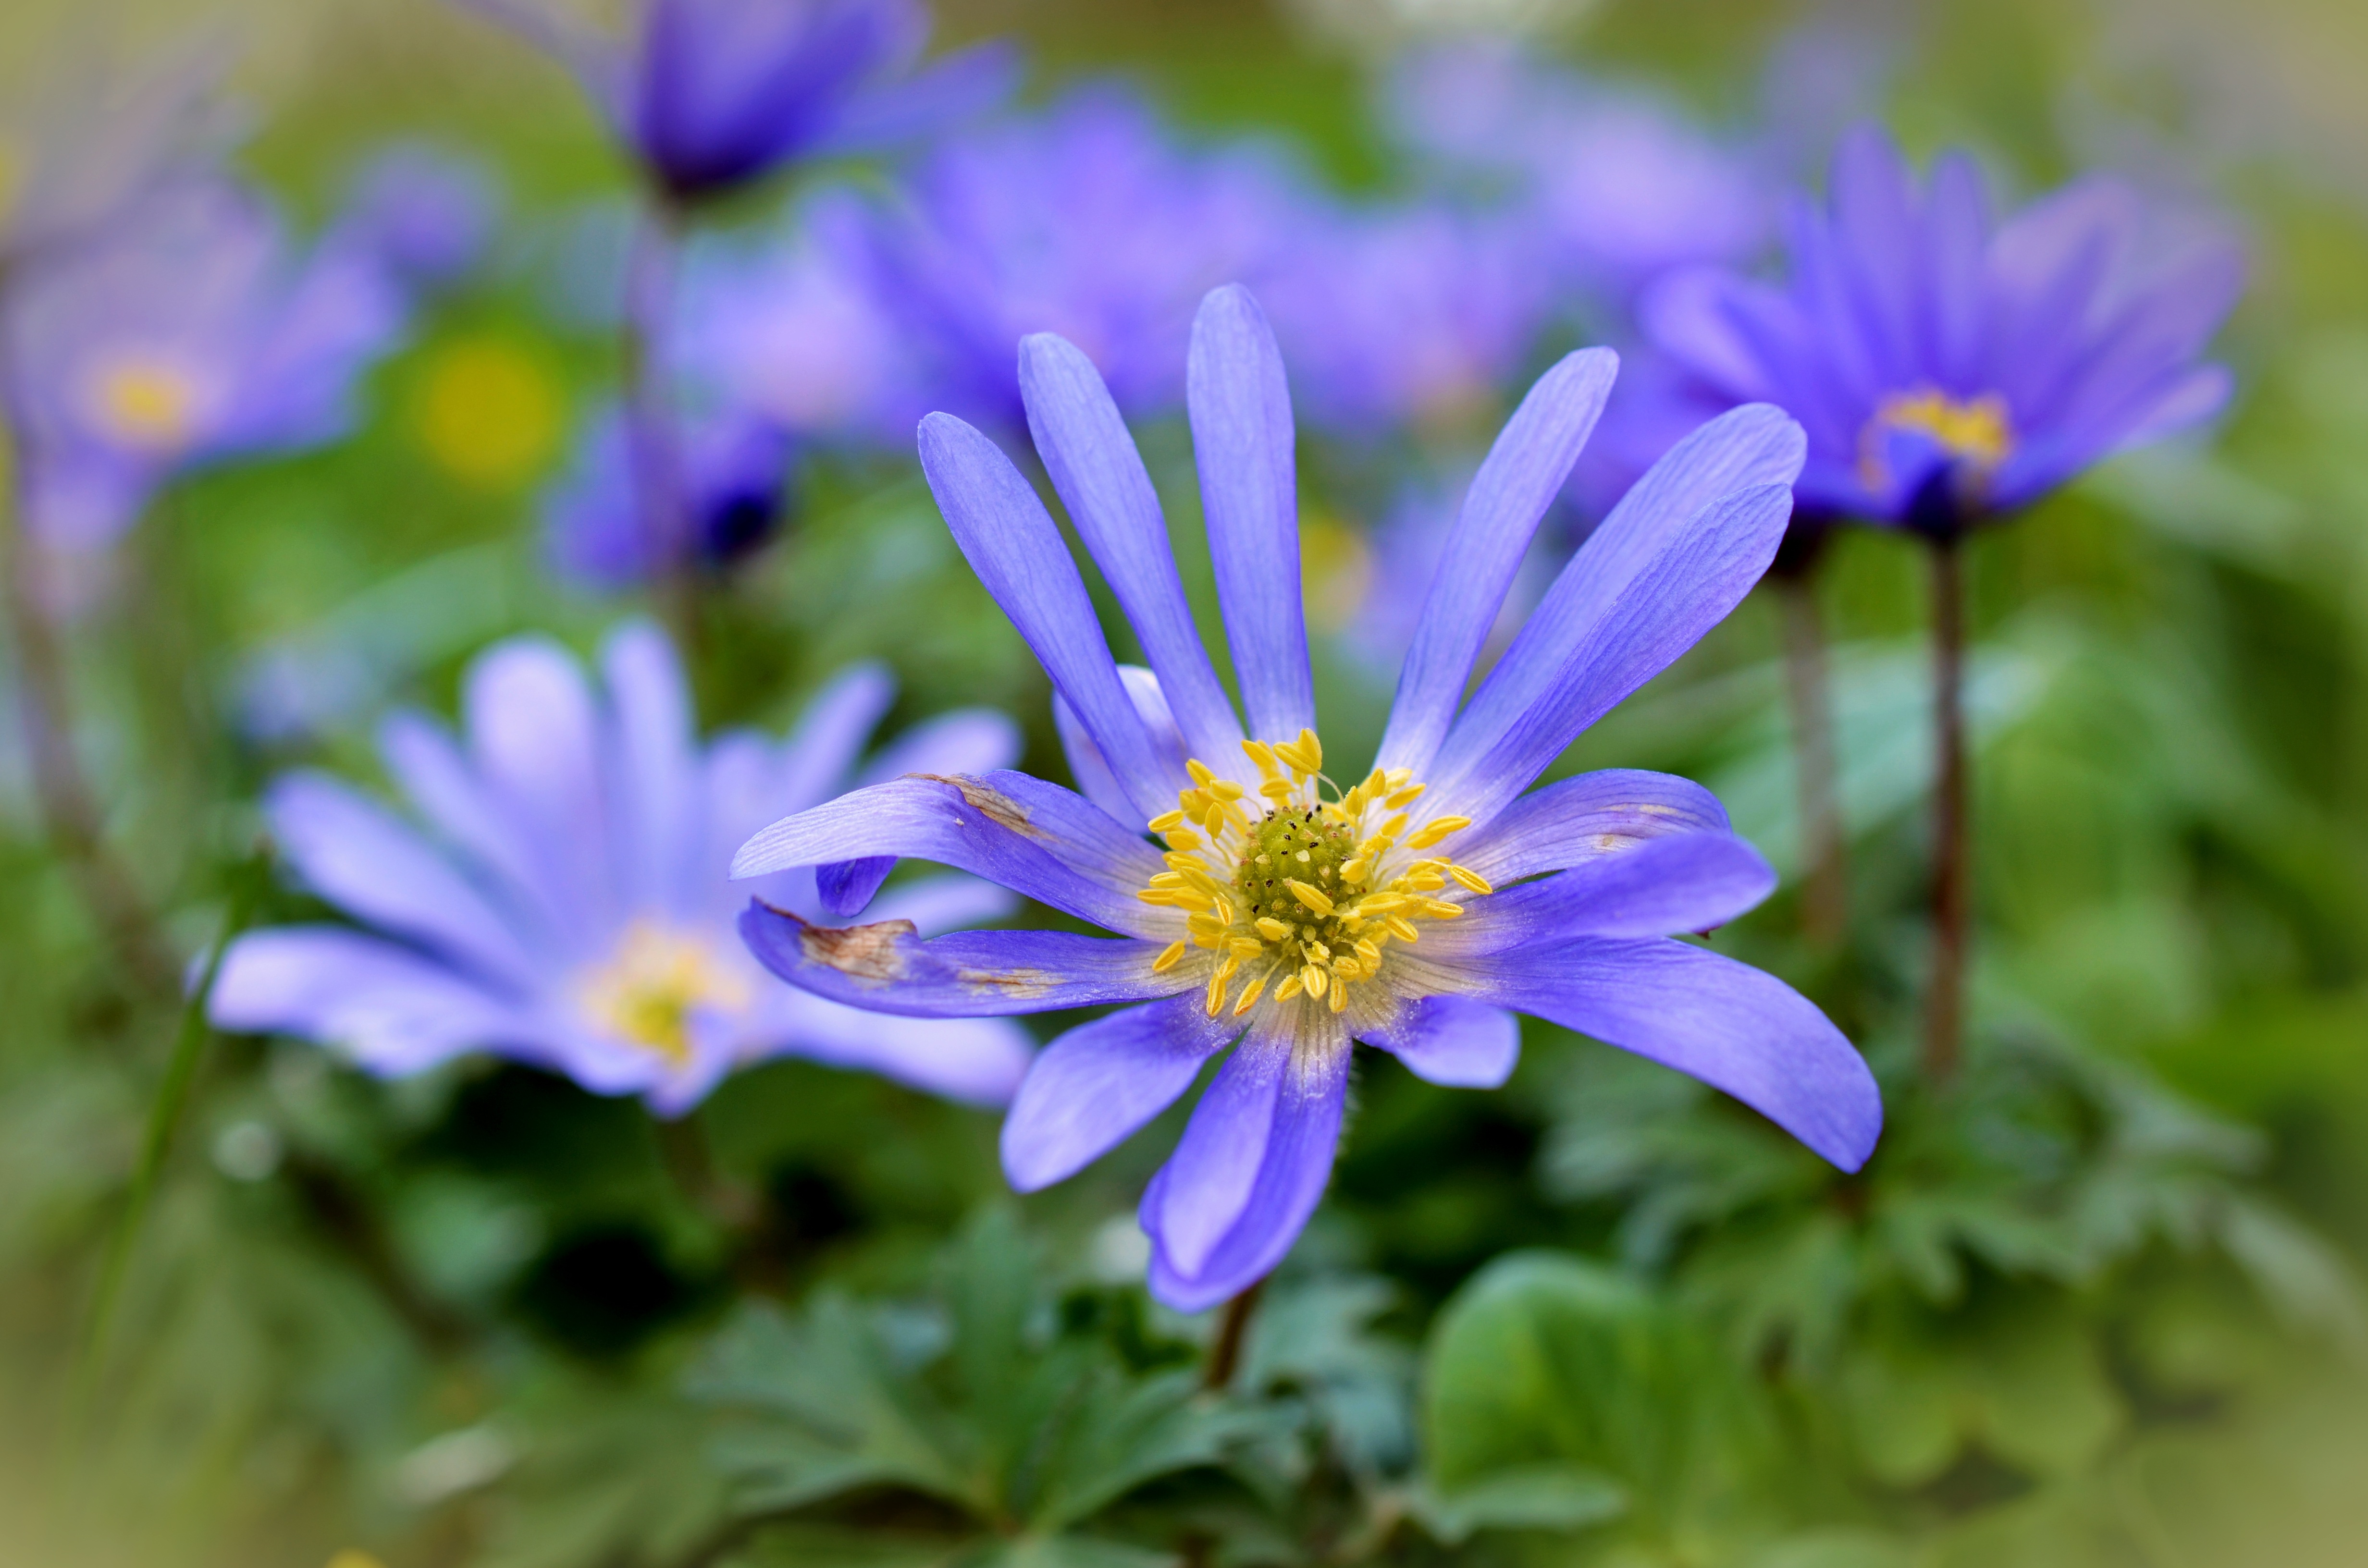
nature, blossom, plant, field, meadow, flower, petal, bloom, botany, blue, close, flora, wildflower, flowers, anemones, spring flower, macro photography, flowering plant, daisy family, fr hlingsbl her, annual plant, land plant, garden cosmos, rays anemones